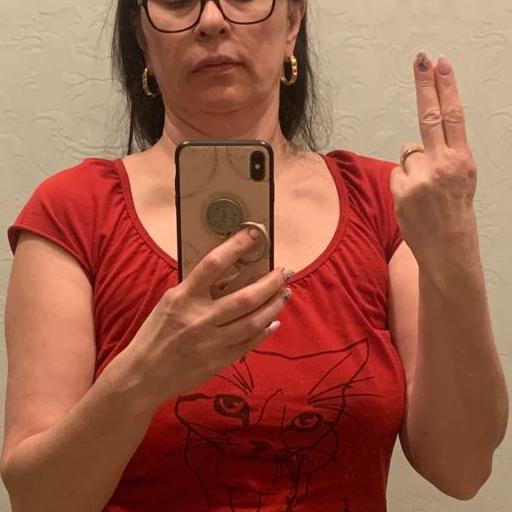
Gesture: no_gesture